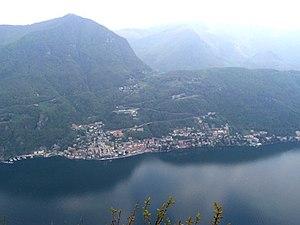
Campione d'Italia, appelée à l'origine Campione, est une commune appartenant à la province de Côme. Située au bord du lac de Lugano dans les Alpes lépontines, elle présente la particularité d'être une enclave italienne en territoire suisse.